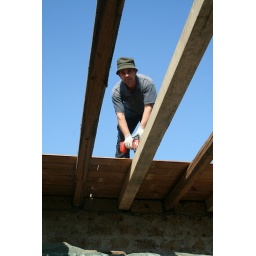
Roof building in Farm's house (16 ottobre 2006)